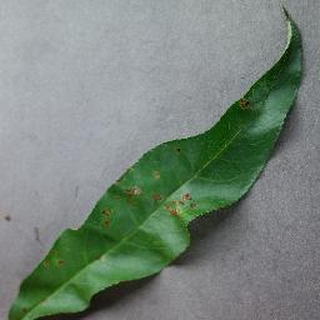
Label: peach_bacterial_spot